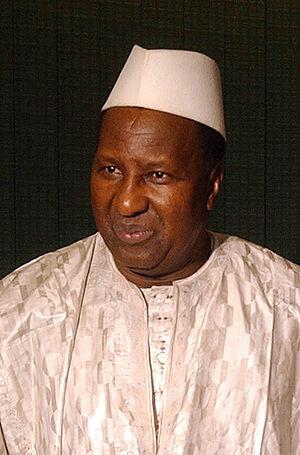
Une élection présidentielle a lieu au Mali en 1997. Inscrites dans un processus électoral incluant les élections législatives et les élections communales, elle se déroule dans un climat tendu entre l’opposition et le pouvoir, le premier tour des élections législatives du 13 avril 1997 ayant été annulé par la Cour constitutionnelle pour graves irrégularités. Malgré la demande de l’opposition, le processus électoral se poursuit avec la tenue de l’élection présidentielle le 11 mai 1997. Les principaux candidats de l’opposition retirent leur candidature et le président sortant Alpha Oumar Konaré est réélu dès le premier tour avec plus de 95 % des voix face à Mamadou Maribatrou Diaby.
L'élection présidentielle malienne s'est déroulée le 12 avril et le 26 avril 1992.
Alpha Oumar Konaré, né le 2 février 1946 à Kayes au Mali, est un homme d'État malien. Il a été président de la République de 1992 à 2002 et président de la Commission de l’Union africaine jusqu’en 2008. Il est à ce jour le seul président malien à avoir terminé son mandat par une transition entre deux présidents élus et non un coup d'état.